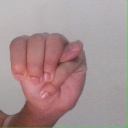
अक्षर: म